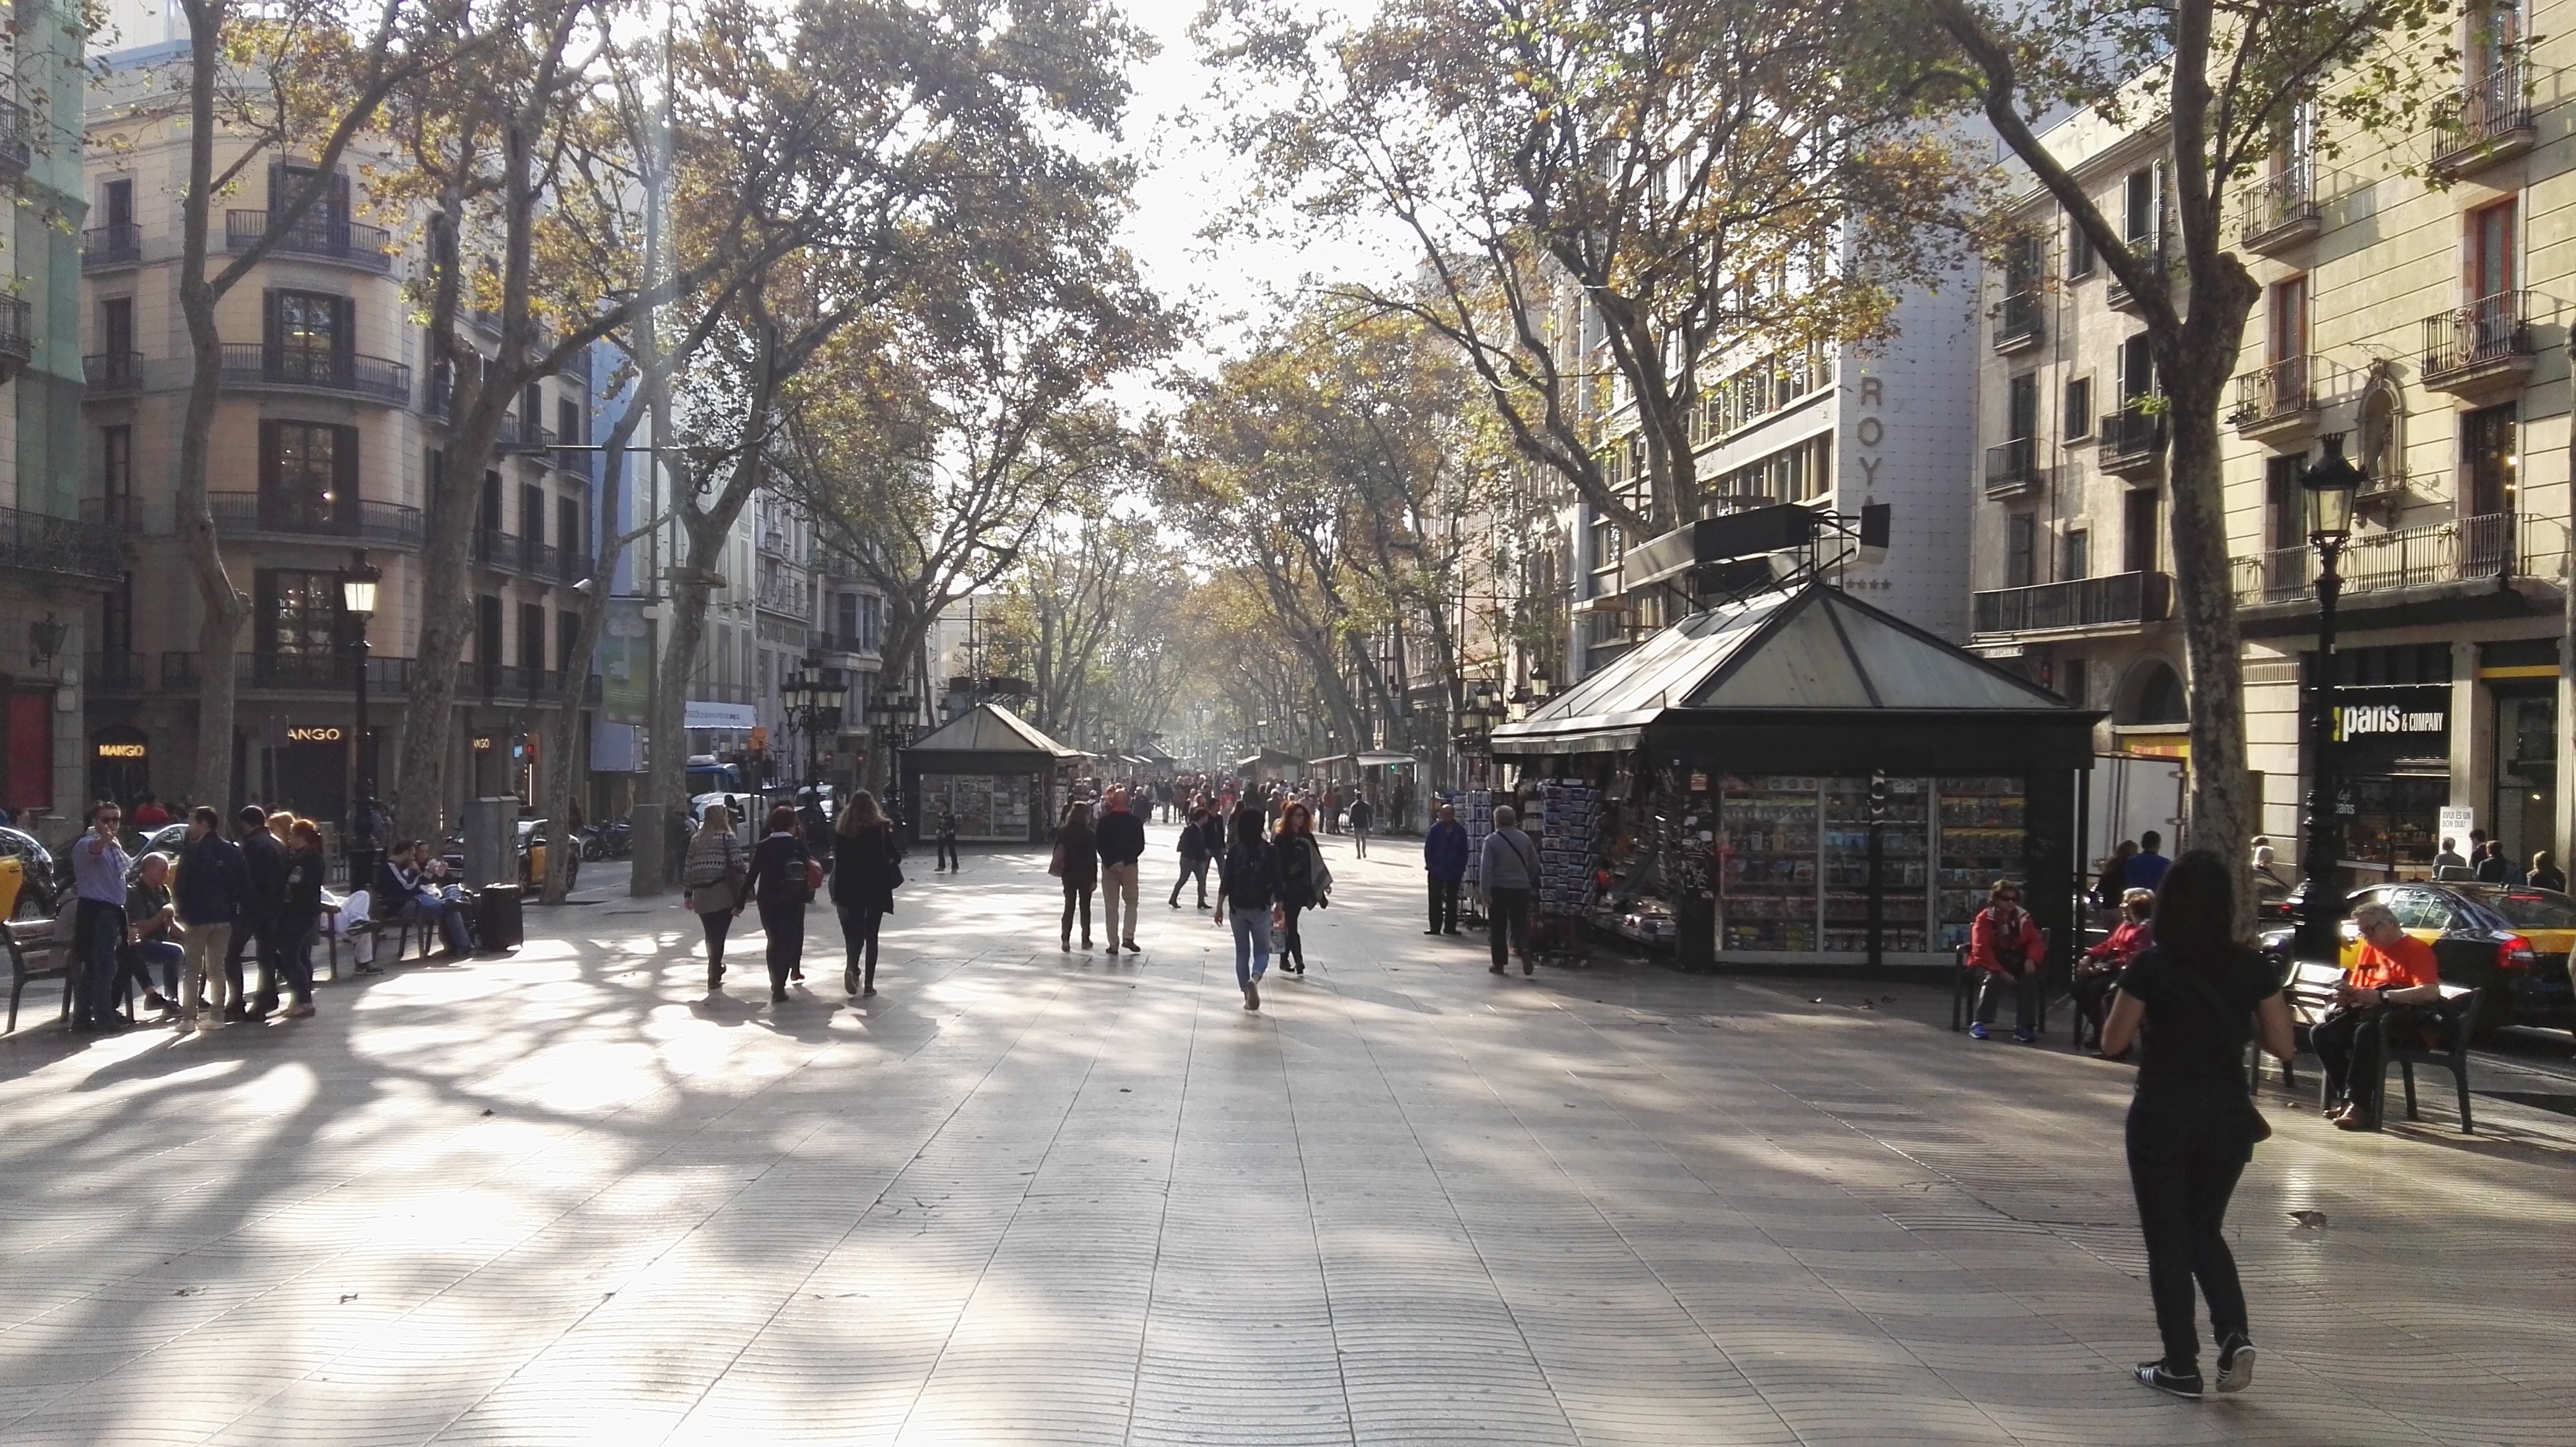
pedestrian, winter, road, street, sidewalk, town, city, walkway, downtown, transport, plaza, lane, public space, infrastructure, town square, neighbourhood, pedestrian crossing, residential area, human settlement